Prayagraj

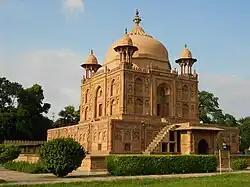
Tomb of Nithar Begum (daughter of Mughal Emperor Jahangir) at Khusro Bagh

Inscription evidence from the famed Ashoka edicts containing Allahabad Pillar – also referred to as the Prayaga Bull pillar – adds to the confusion about the antiquity of this city. Excavations have revealed Northern Black Polished Ware dating to 600–700 BCE. According to Dilip Kumar Chakrabarti, "... there is nothing to suggest that modern Prayag (i e. modern Allahabad) was an ancient city. Yet it is inconceivable that one of the holiest places of Hinduism, Prayag or the confluence of the Ganga and Yamuna should be without a major ancient city." Chakrabarti suggests that the city of Jhusi, opposite the confluence, must have been the "ancient settlement of Prayag". Archaeological surveys since the 1950s has revealed the presence of human settlements near the "sangam" since BCE.